Petco

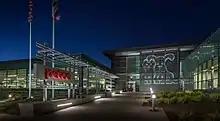
Petco headquarters in San Diego

In 2011 Petco also opened satellite headquarters in San Antonio, Texas to supplement its San Diego main office. It also changed its logo and tagline. The company expanded to Puerto Rico, opening a store in San Juan in 2012, and one in Ponce in 2013. Petco, through a joint venture with Grupo Gigante, also opened the first of several stores in Mexico in 2013.